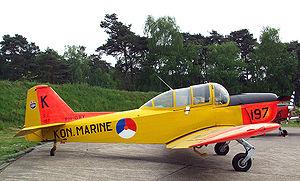
Le Fokker S.11 Instructor est un avion militaire de la guerre froide, construit aux Pays-Bas par Fokker.